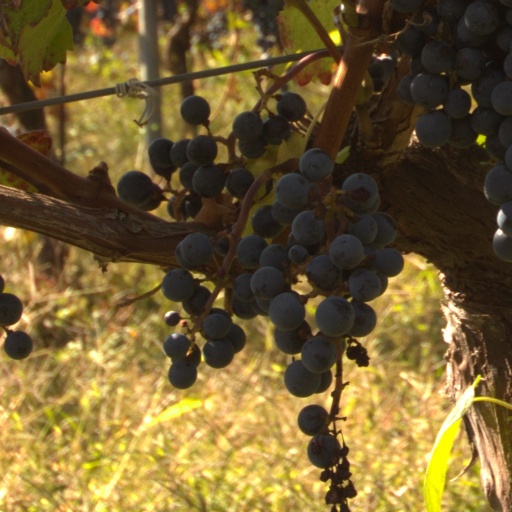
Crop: grape